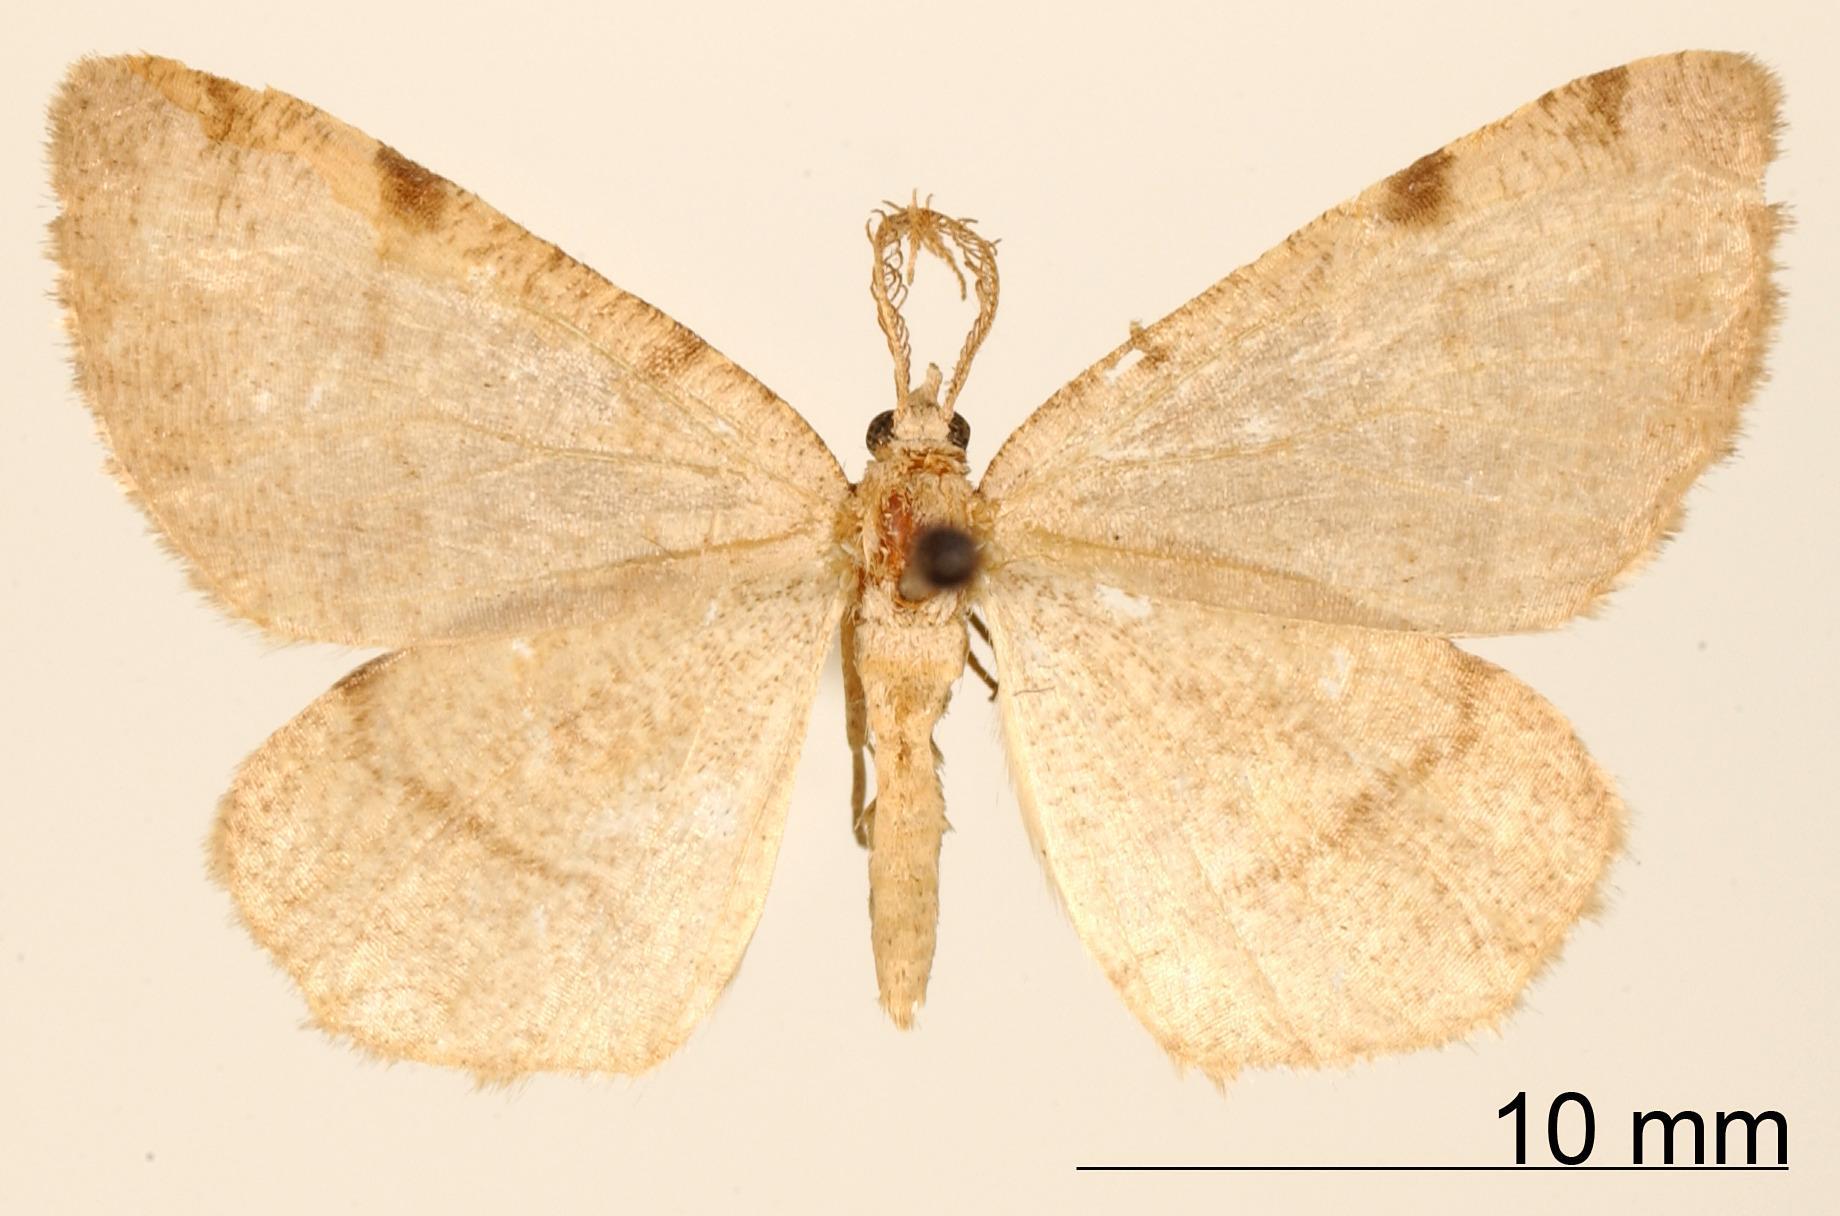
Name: Cymatophora sudella
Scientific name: Cymatophora sudella Dyar, 1916
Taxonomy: Animalia, Arthropoda, Insecta, Lepidoptera, Geometridae, Ennominae
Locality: Tehuacan, Mexico, Mexico